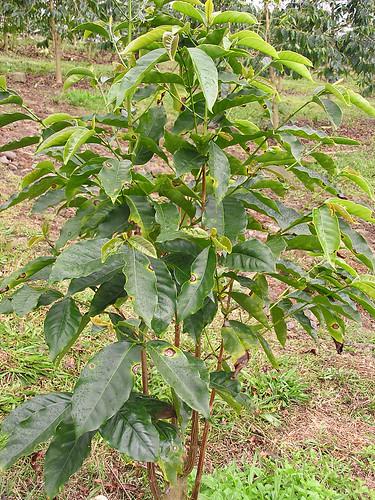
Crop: unknown
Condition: coffee_coffee_berry_blotch